The Elder

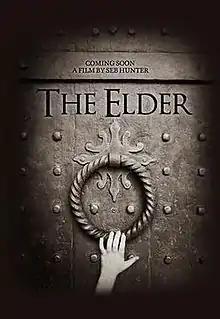
Promotional poster

The Elder is an unreleased independent film adaptation of the 1981 Kiss concept album, "Music from "The Elder"". The film's plot derives from that concept, devised by Kiss co-founder Gene Simmons.